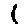
Label: 1